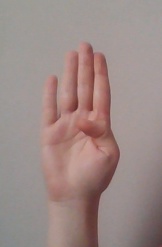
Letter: kaaf